History of Norfolk Island

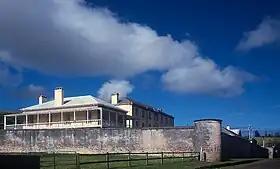

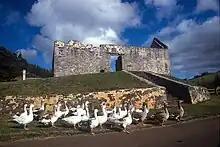

The 1846 report of magistrate Robert Pringle Stuart exposed the scarcity and poor quality of food, inadequacy of housing, horrors of torture and incessant flogging, insubordination of convicts, and corruption of overseers.